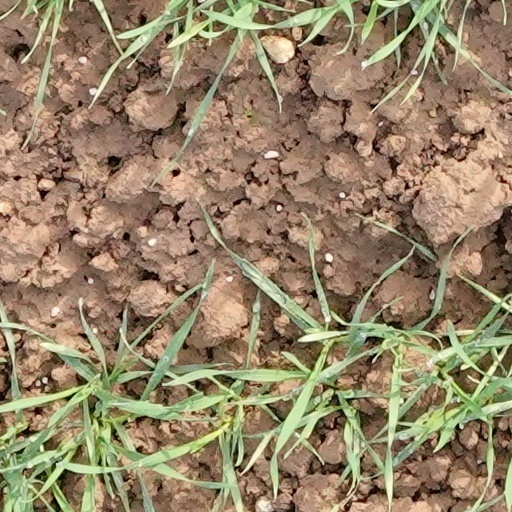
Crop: wheat